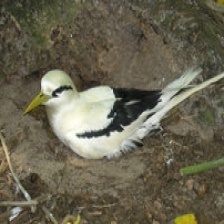
Species: WHITE TAILED TROPIC
Scientific name: PHAETHON LEPTURUS